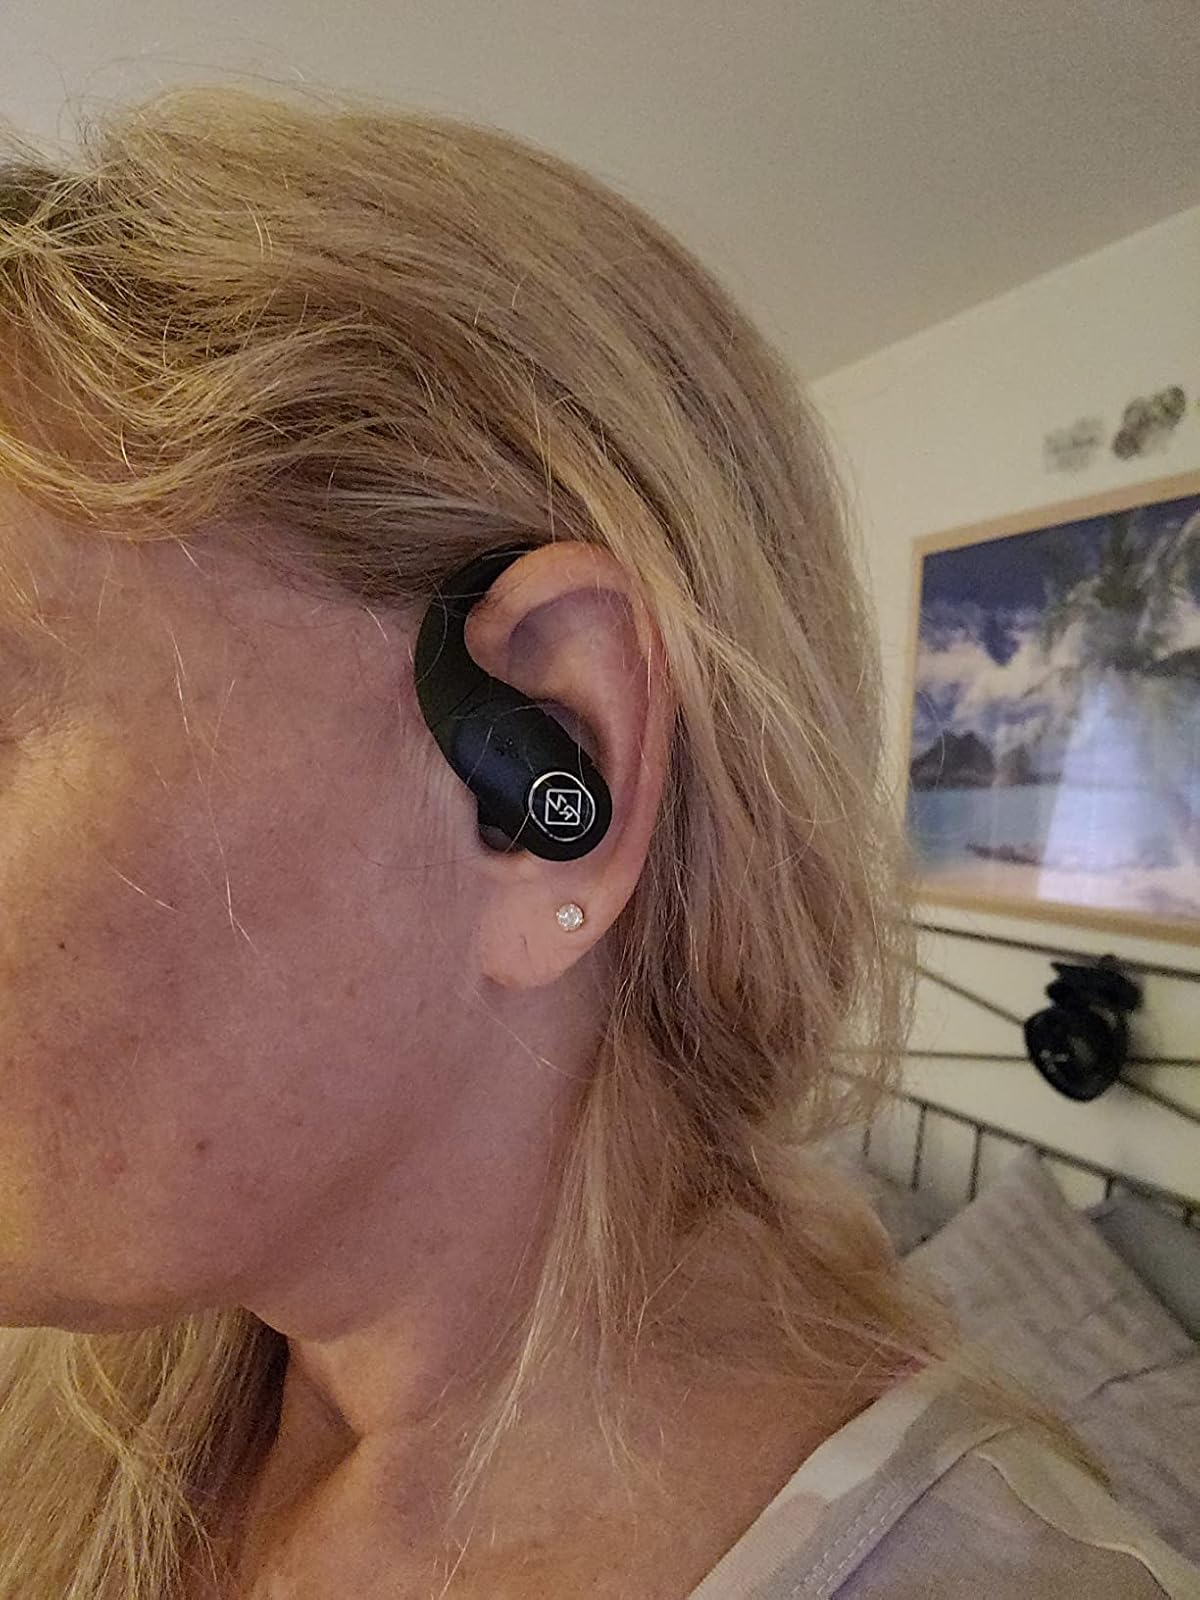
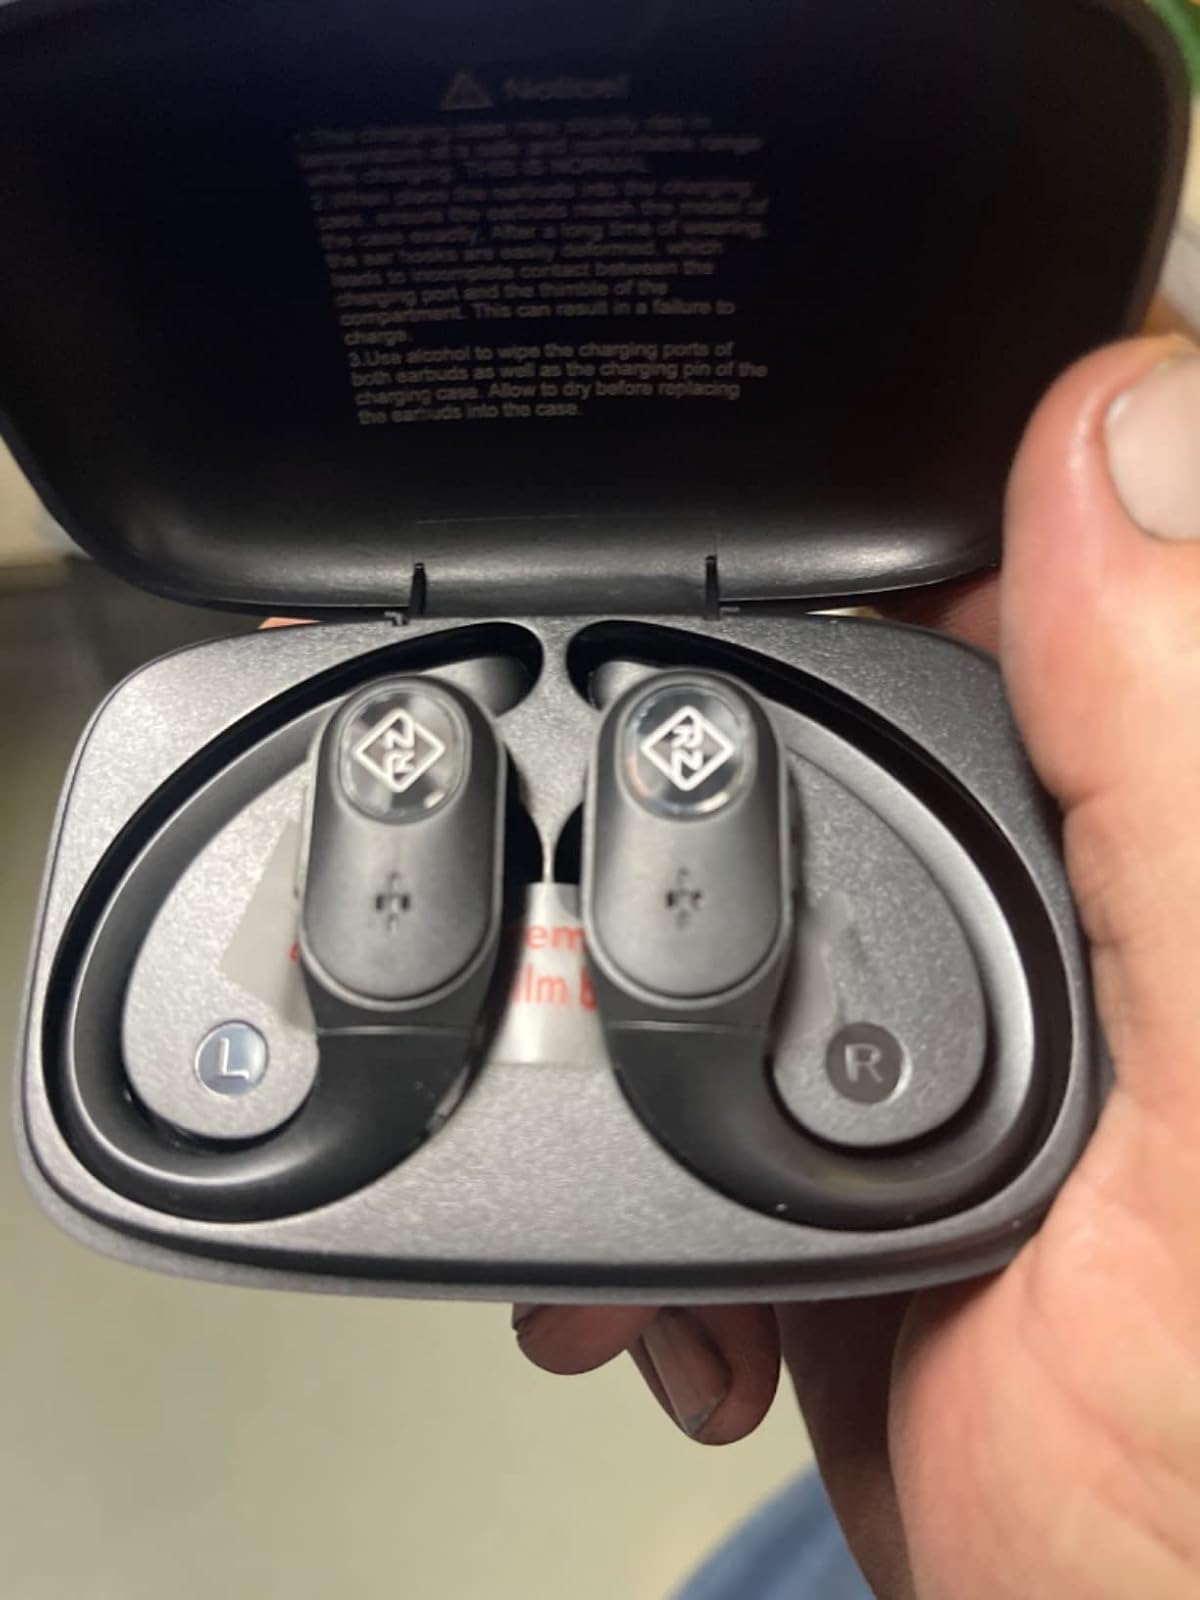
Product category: earbuds
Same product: yes